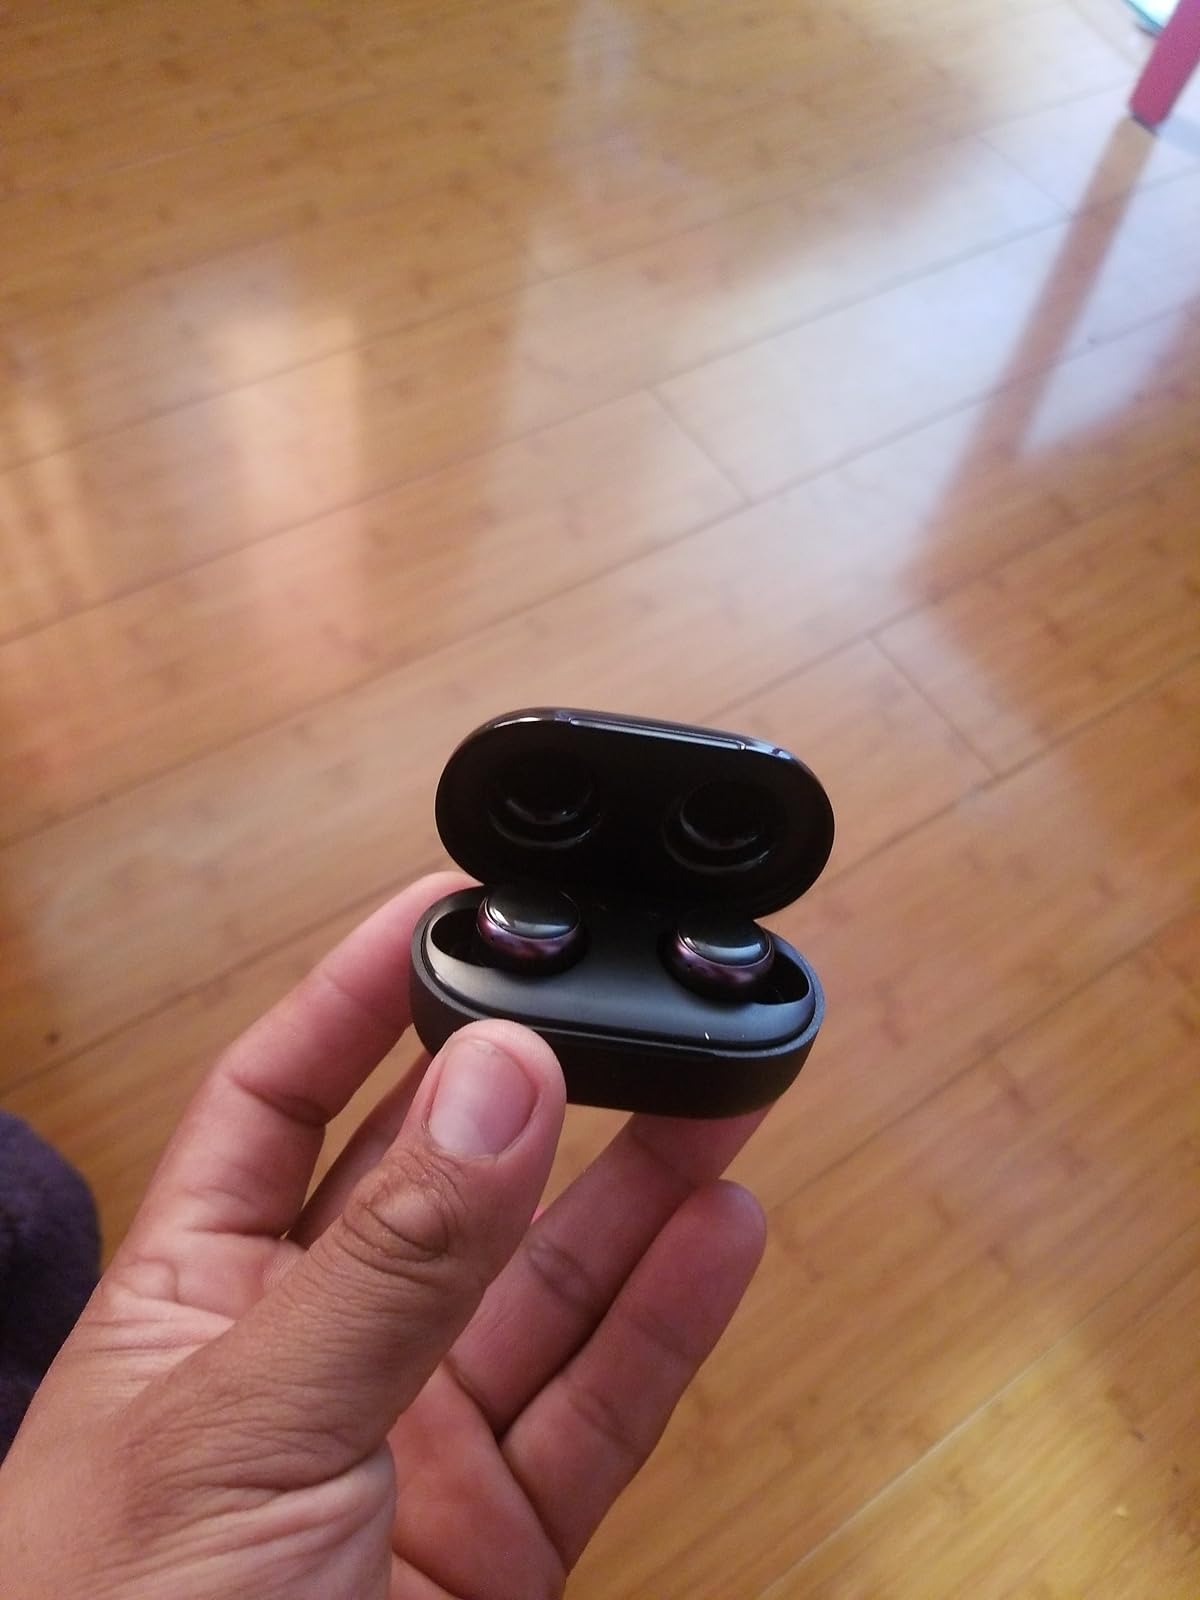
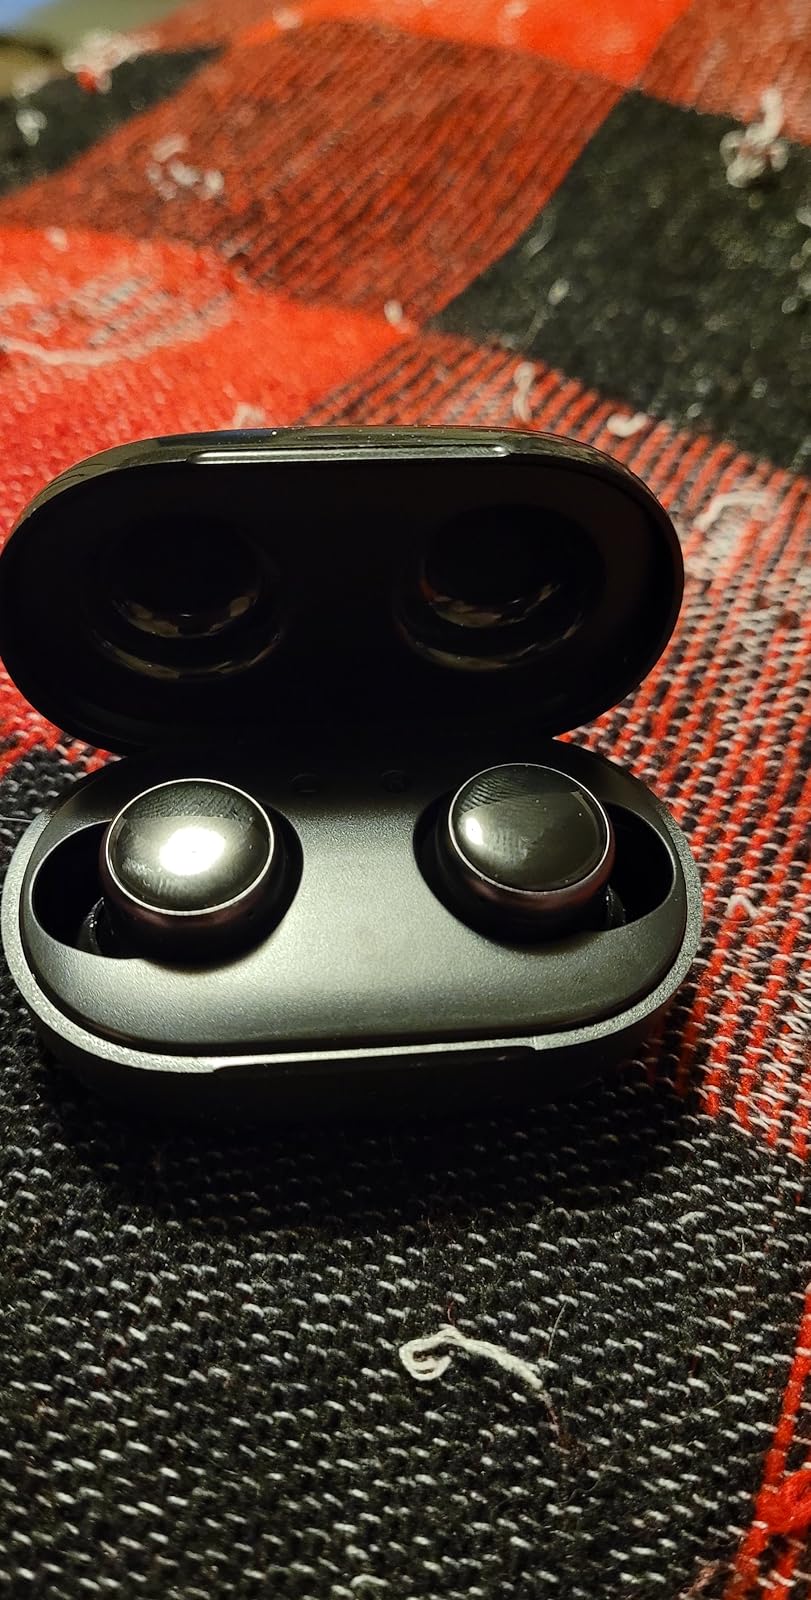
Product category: earbuds
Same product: yes